Edinbane

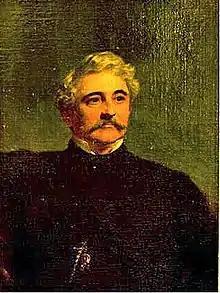
Kenneth MacLeod of Gesto

Returning to Skye, he endeavoured to buy the tack of Gesto but MacLeod of MacLeod was not prepared to sell. Kenneth then bought Orbost, Isle of Skye, Edinbane, Skirinish, Greshornishy, Tote and Skeabost and much of Portree. He ensured that the village had a tradesman from each of the important crafts. He set up the first hospital on Skye in Edinbane, aptly named Gesto. It has been renovated to luxury holiday accommodation Owlswood and Owls Nest apartments. .